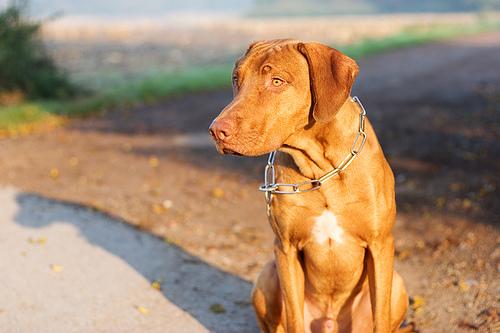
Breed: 230-n000080-Rhodesian_ridgeback